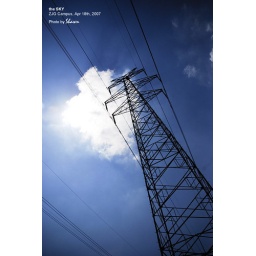
I've never seen such blue sky in this city...